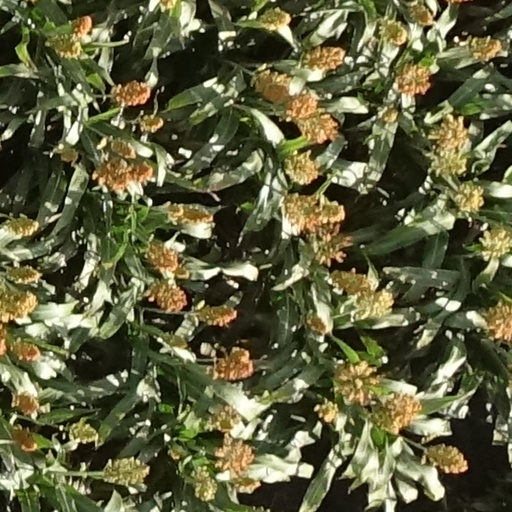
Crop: sorghum